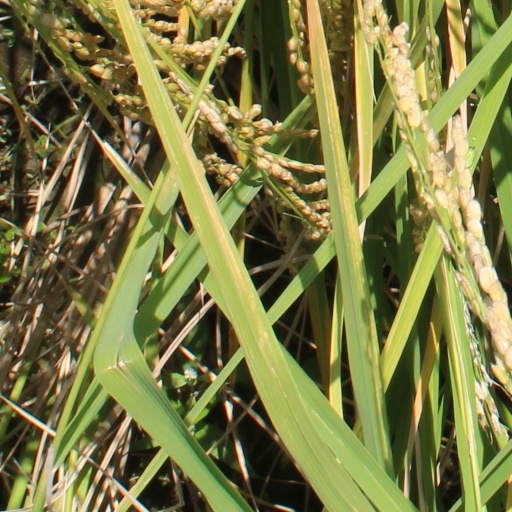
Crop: rice